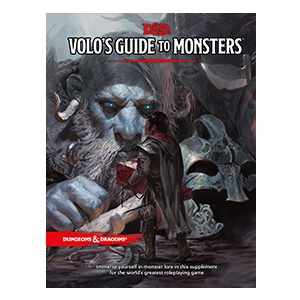
Dungeons & Dragons RPG VOLO'S GUIDE TO MONSTERS
Volo’s Guide to Monsters provides something exciting for players and Dungeon Masters everywhere. Dive deep into the story behind D&D’s most popular and iconic monsters, including beholders, mind flayers, and the yuan-ti, as well as classics like orcs, gnolls, and kobolds. Gain access to rules and story for dozens of monsters new to fifth edition Dungeons & Dragons, such as the froghemoth, the neogi, and the vargouille. Open up new race options, including the goblin, the orc, and the firbolg. The esteemed loremaster Volothamp Geddarm is back and he’s written a fantastical dissertation, covering some of the most iconic monsters in the Forgotten Realms. Unfortunately, the Sage of Shadowdale himself, Elminster, doesn’t believe Volo gets some of the important details quite right. Don’t miss out as Volo and Elminster square off (academically speaking of course) to illuminate the uninitiated on creatures both common and obscure. Uncover the machinations of the mysterious Kraken Society, what is the origin of the bizarre froghemoth, or how to avoid participating in the ghastly reproductive cycle of the grotesque vargouille. Dungeon Masters and players will get some much-needed guidance as you plan your next venture, traipsing about some dusty old ruin in search of treasure, lore, and let’s not forget ... dangerous creatures whose horns, claws, fangs, heads, or even hides might comfortably adorn the walls of your trophy room. If you survive.
Brand: Cards and Chords
Category: Toys & Games > Games